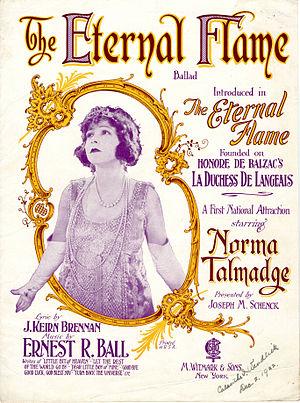
La Duchesse de Langeais est un film muet américain réalisé par Frank Lloyd, sorti en 1922, adapté du roman La Duchesse de Langeais d'Honoré de Balzac.